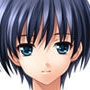
Portrait style: Anime Portrait